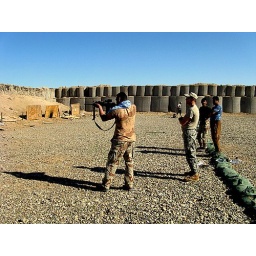
Jundi aims for a water bottle while we all look on. IA range in Muqdadiya, Diyala Province, Iraq, 28Feb2008.